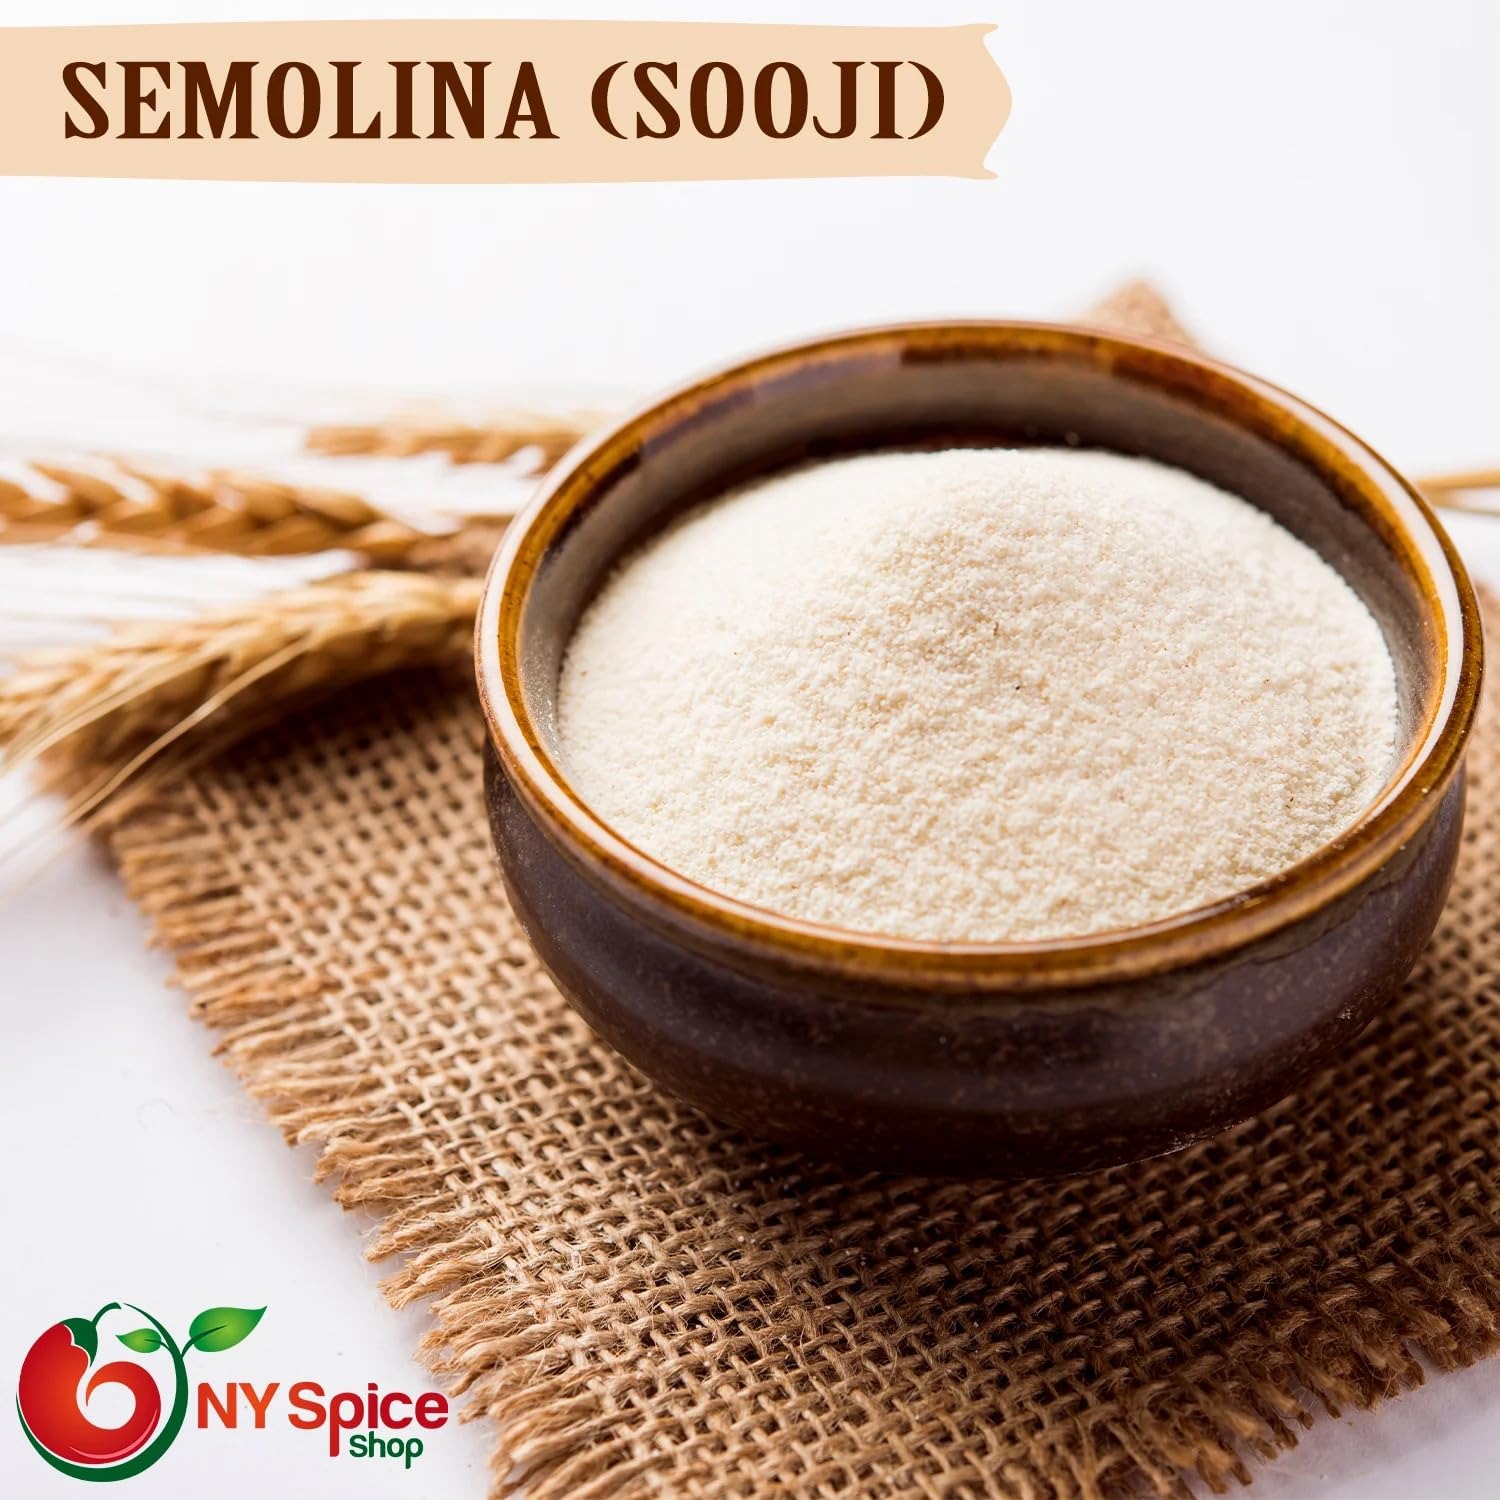
Item Name: NY Spice Shop Semolina Flour - 1 Pound(lbs.) Fine Natural Durum Wheat for Pizza, Pasta, Bread Making & Desserts Rich in Protein
Bullet Point 1: ⭐PREMIUM QUALITY SEMOLINA FLOUR – NY Spice Shop Semolina Flour is milled from high-quality durum wheat, delivering a coarse, golden grain texture ideal for both savory and sweet dishes. Perfect for artisanal bread, homemade pasta, and more, it adds a delightful, rich flavor to your recipes.
Bullet Point 2: ⭐IDEAL FOR HOMEMADE PASTA & BREAD – Create authentic, homemade pasta with ease! Semolina Flour adds a firm texture and superior chewiness to your pasta, making it perfect for lasagna, ravioli, and more. It’s also a favorite for baking crisp pizza crusts and artisan bread.
Bullet Point 3: ⭐VERSATILE INGREDIENT FOR BAKING & COOKING – Whether you're whipping up hot breakfast cereal, making traditional desserts, or dusting your baking surfaces, Semolina Flour is your go-to pantry staple. Use it to prevent bread and pizza dough from sticking for perfectly baked creations.
Bullet Point 4: ⭐COARSE TEXTURE FOR UNIQUE DISHES – The signature coarse texture of semolina adds a unique crunch and firmness to a variety of culinary creations. From cookies to puddings, Semolina Flour is a must-have for bakers and chefs looking to elevate their dishes with distinctive texture.
Bullet Point 5: ⭐ALL-NATURAL & HANDCRAFTED – At NY Spice Shop, we take pride in delivering the finest quality semolina flour, carefully sourced and milled to perfection. Its natural, earthy flavor and fine consistency make it the perfect choice for a wide range of recipes, ensuring exceptional results every time.
Product Description: <b>Discover the Versatility of NY Spice Shop’s Premium Semolina Flour</b><br><br> Semolina Flour is an essential ingredient for chefs and home cooks alike, offering exceptional quality and a wide range of culinary possibilities. Milled from the finest durum wheat, this flour boasts a distinctive coarse texture and a rich golden hue that elevates both sweet and savory dishes.<br><br> <b>Perfect for Homemade Pasta & Artisanal Bread</b><br><br> When it comes to making homemade pasta, semolina flour is unmatched. The coarse grains create a chewier, firmer texture that holds up perfectly in lasagna, ravioli, and more. The flour also adds a slight nuttiness and a beautiful golden color to your pasta dishes, providing both taste and visual appeal.<br><br> Semolina Flour also shines in breadmaking. From crusty artisanal loaves to light and airy focaccia, this versatile flour gives your bread a perfect golden-brown crust with a tender, flavorful crumb.<br><br> <b>A Key Ingredient for Sweet & Savory Creations</b><br><br> Semolina flour isn’t just for pasta and bread – it’s a multi-purpose ingredient that enhances a variety of dishes. Its slightly coarse texture makes it ideal for hot breakfast cereals, adding heartiness and flavor to your morning meal.<br><br> <ul> <li><b>Use it in desserts:</b> Semolina flour lends itself beautifully to traditional desserts such as puddings, cakes, and even classic British milk pudding. The nutty flavor pairs wonderfully with sweet ingredients, adding depth to your favorite treats.</li> <li><b>For a crispy touch:</b> Dust your baking sheets with semolina flour before making bread or pizza crusts to prevent sticking. It creates a deliciously crispy base, ensuring your pizzas and loaves come out perfectly every time.</li> </ul><br> <b>Why Choose NY Spice Shop Semolina Flour?</b><br><br> Semolina Flour is meticulously crafted from premium durum wheat, ensuring that you get a superior product every time. With its vibrant golden color and coarse texture, this flour adds a distinct quality to your dishes, from homemade pasta to pizza crusts.<br><br> <b>Rich Flavor & Exceptional Texture</b><br><br> The beauty of semolina flour lies in its rich, slightly nutty flavor, which enhances both sweet and savory creations. The coarse grain provides an incredible texture that makes every bite a delightful experience, whether you're making a classic pasta dish, a rustic loaf of bread, or a flavorful dessert.<br><br> At NY Spice Shop, we’re committed to providing top-quality products that enrich your kitchen and inspire your culinary adventures. Our Semolina Flour is an ideal choice for those who appreciate high-quality ingredients and want to elevate their home-cooked meals.<br><br> <b>Endless Culinary Possibilities</b><br><br> From traditional Italian pasta to Mediterranean desserts, the versatility of semolina flour knows no bounds. Whether you're looking to add a crispy touch to your baked goods or create hearty, flavorful dishes, Semolina Flour is your go-to pantry staple.<br><br> Embrace the timeless appeal of semolina flour and let it elevate your culinary creations with NY Spice Shop’s premium-quality selection.<br><br>
Value: 1.0
Unit: Count

Price: 7.49